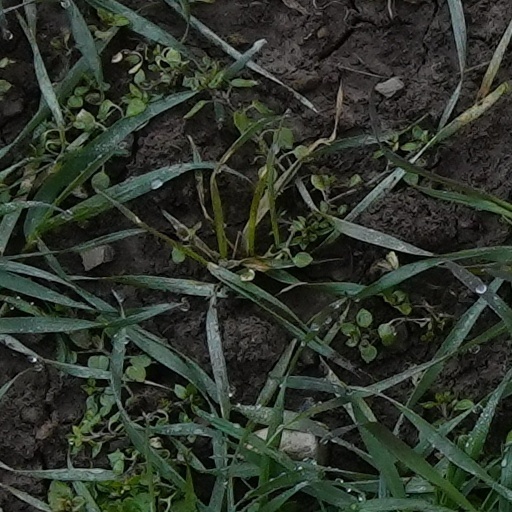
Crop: wheat